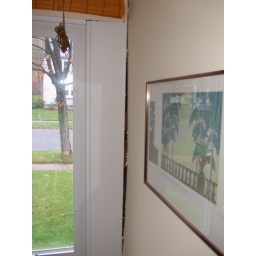
Interior walls are pulled apart in corner where wall meets window area.